Black Sea

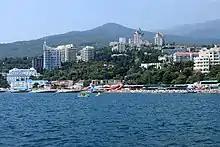
Yalta, Crimea

The Black Sea was sailed by Hittites, Carians, Colchians, Armenians, Thracians, Greeks, Persians, Cimmerians, Scythians, Romans, Byzantines, Goths, Huns, Avars, Slavs, Varangians, Crusaders, Venetians, Genoese, Georgians, Bulgarians, Tatars and Ottomans.